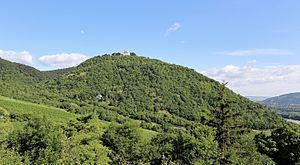
Le Leopoldsberg est une montagne située dans le 19ᵉ arrondissement, Döbling, de Vienne en Autriche. Son sommet, le plus oriental des contreforts du Wienerwald, culmine à 425 mètres.